Paris in the Middle Ages

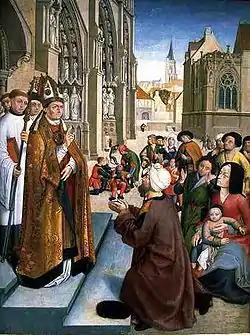
In an anonymous illustration of about 1500, the Bishop of Paris is depicted in front of the Cathedral of Notre-Dame de Paris with the Hôtel-Dieu in the background.

During most of the Middle Ages, the Bishops of Paris and the Abbots of Saint-Denis were closely allied with the royal government. Suger, the Abbot of Saint Denis, was both a pioneer in church architecture and a royal advisor. When Louis VII departed for the Second Crusade, he entrusted Suger with the treasury of the kingdom.